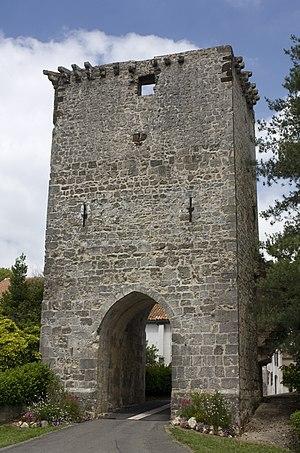
Contrairement au terme provençal qui désigne une construction en pierre, la bastide de Gascogne, du Haut-Languedoc et de Guyenne vient du languedocien bastida et désigne un village ou une ville qui a été construit sur un plan régulier et qui lui donne sa spécificité.
Contrairement au terme provençal qui désigne une construction en pierre, la bastide de Gascogne, du Haut-Languedoc et de Guyenne vient du languedocien bastida et désigne un village ou une ville qui a été construit sur un plan régulier et qui lui donne sa spécificité.
Hastingues est une commune française, située dans le département des Landes en région Nouvelle-Aquitaine.
La porte de ville de la commune d'Hastingues, dans le département français des Landes est inscrite aux monuments historiques par arrêté du 13 juin 1941.